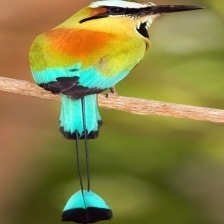
Species: TURQUOISE MOTMOT
Scientific name: EUMOMOTA SUPERCILIOSA